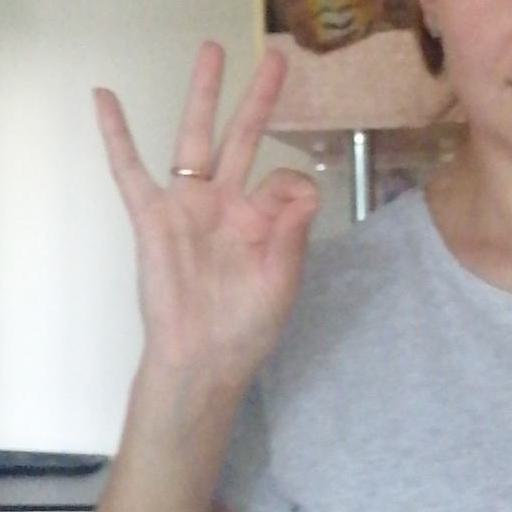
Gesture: ok